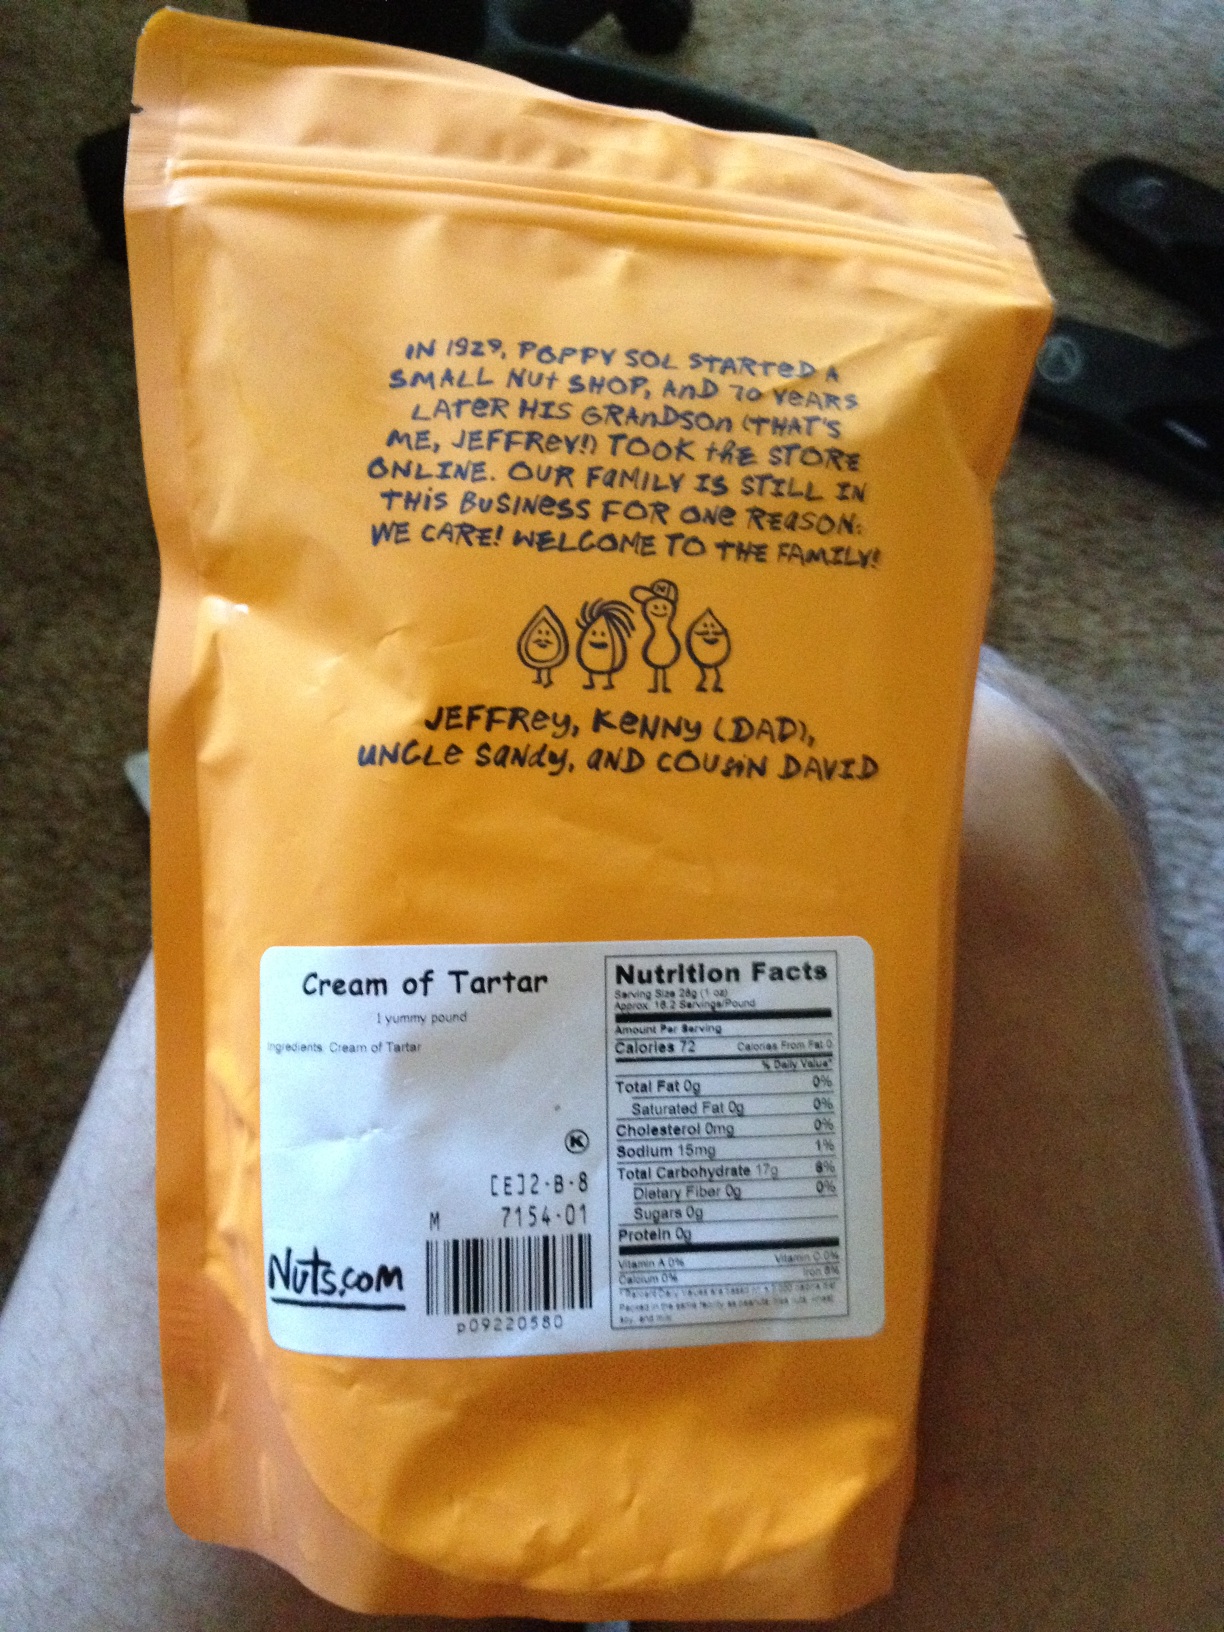Question: What is this product?
Answer: cream tartar